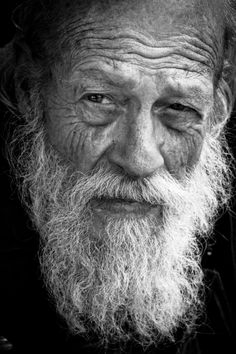
Gender: men